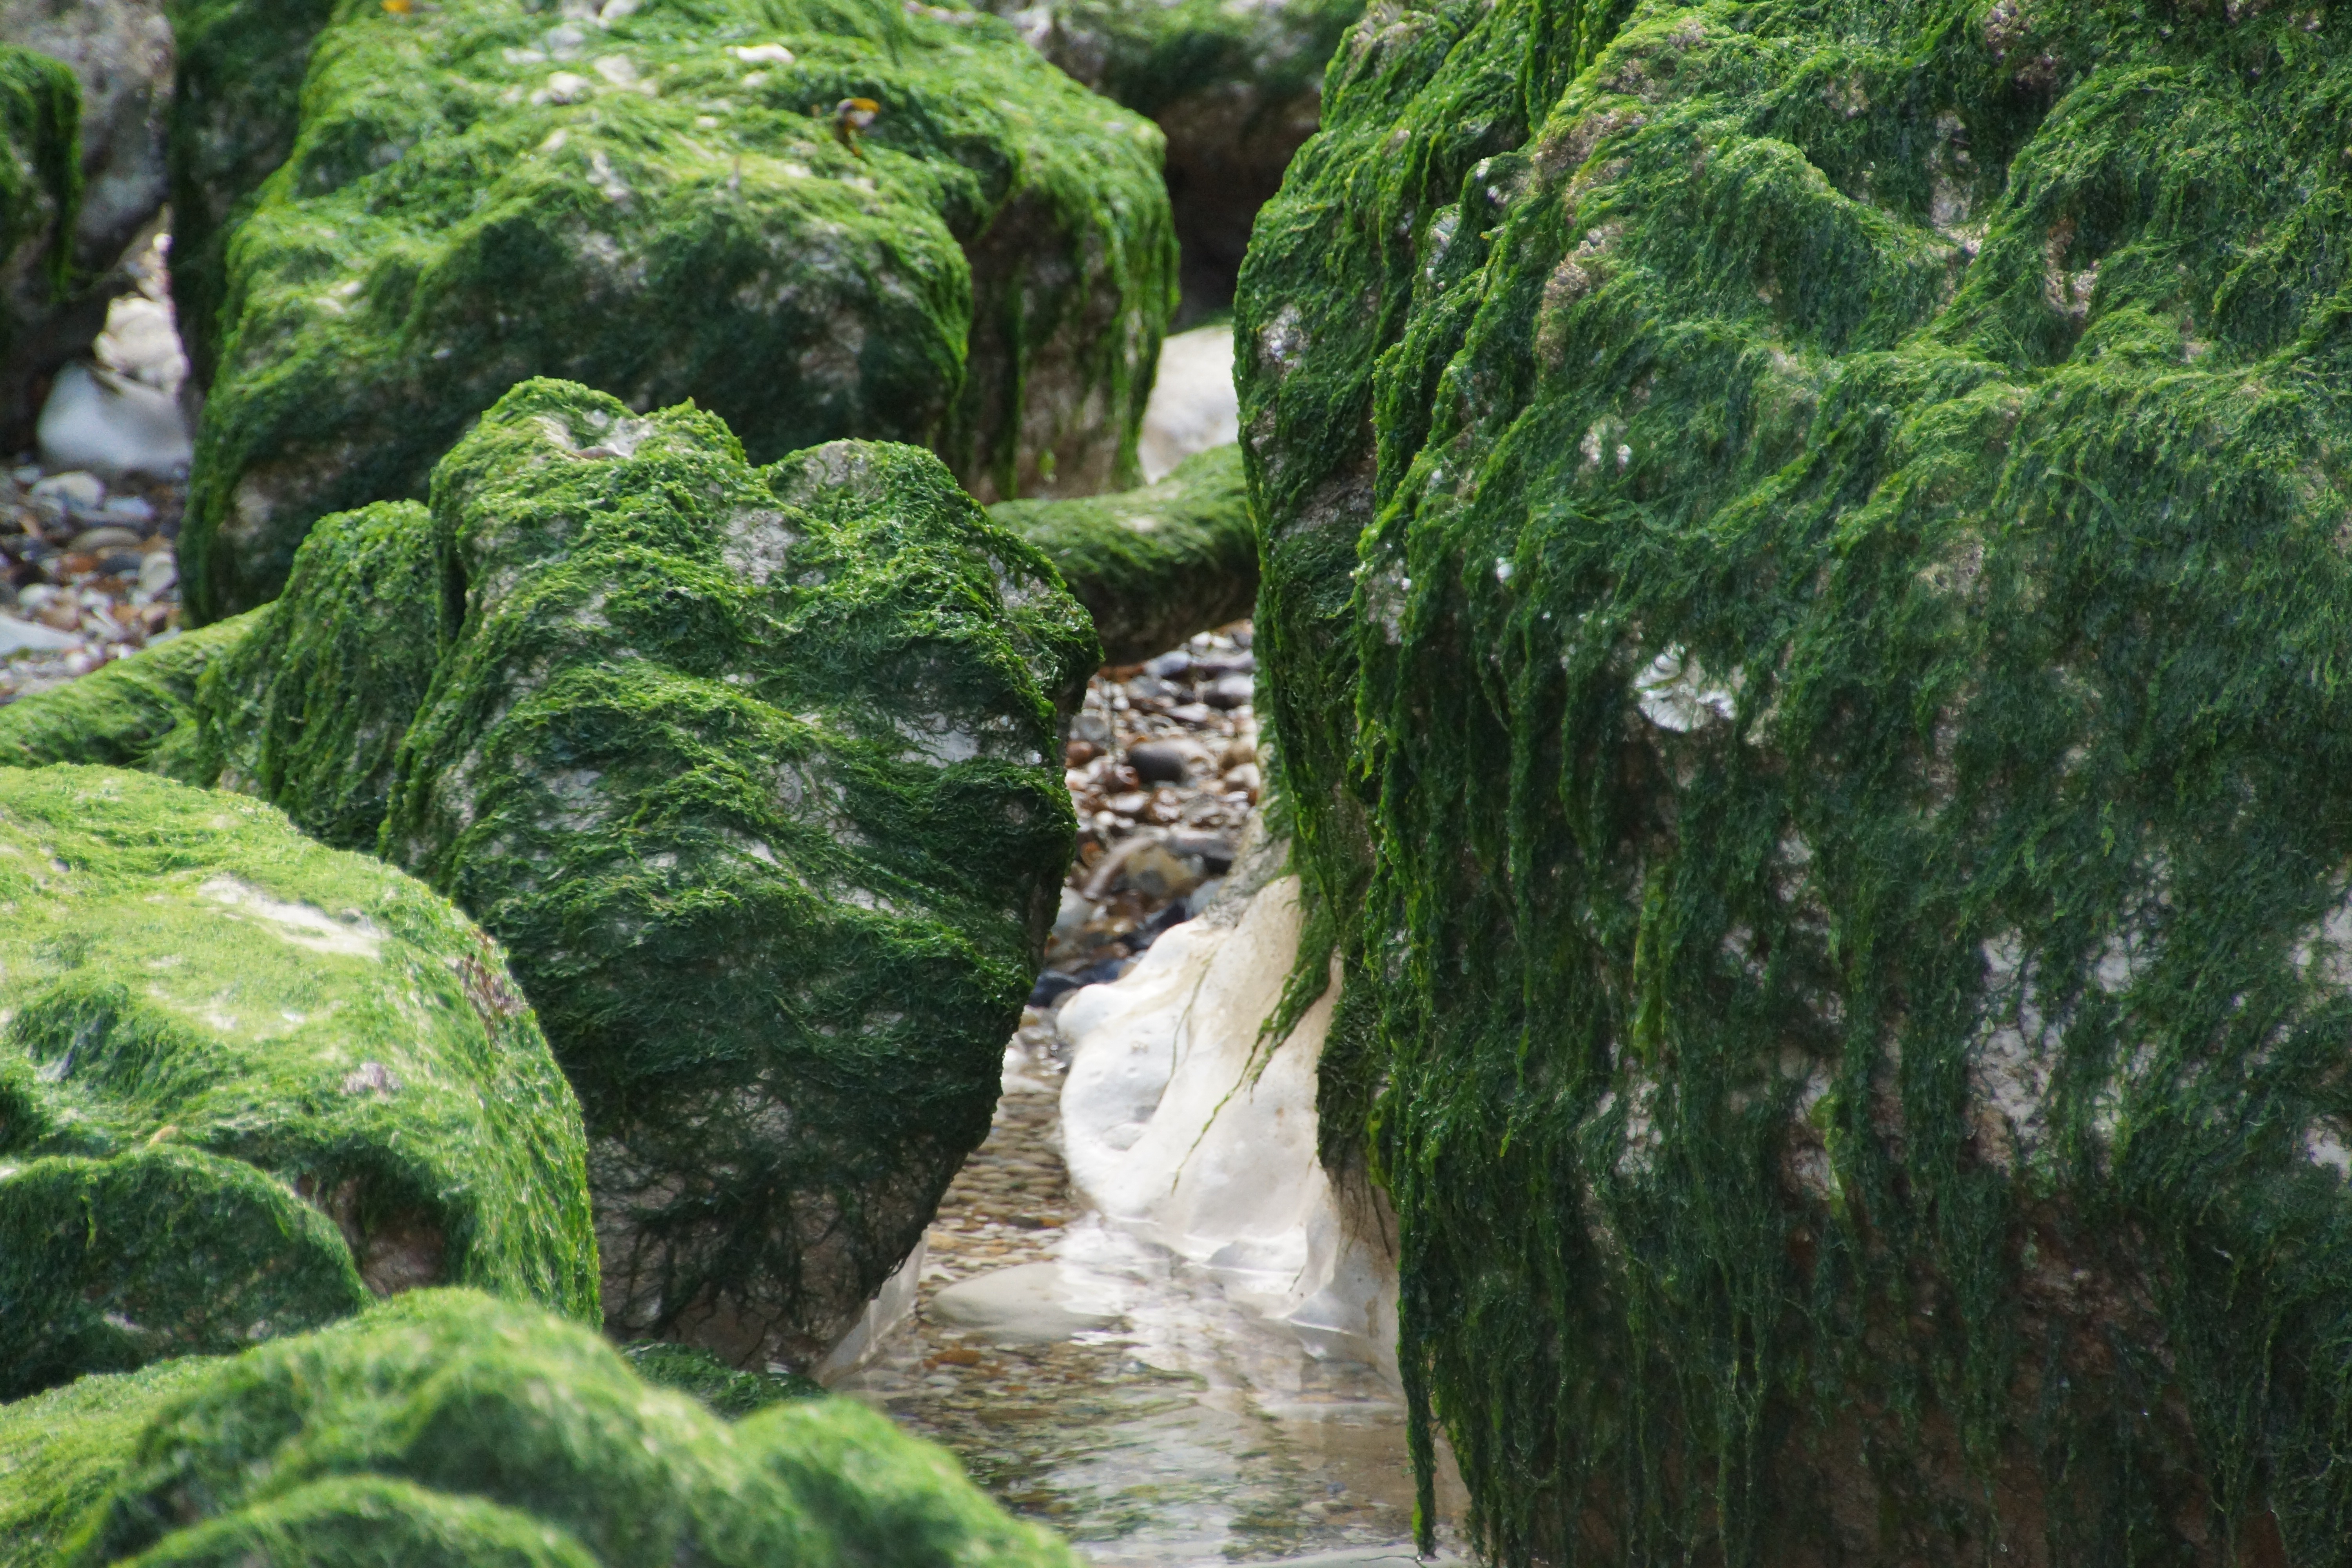
beach, sea, coast, tree, forest, sand, rock, waterfall, river, valley, overgrown, stream, green, jungle, seaweed, terrain, stones, vegetation, rainforest, ravine, boulder, water feature, north sea, watercourse, wadden sea, watts